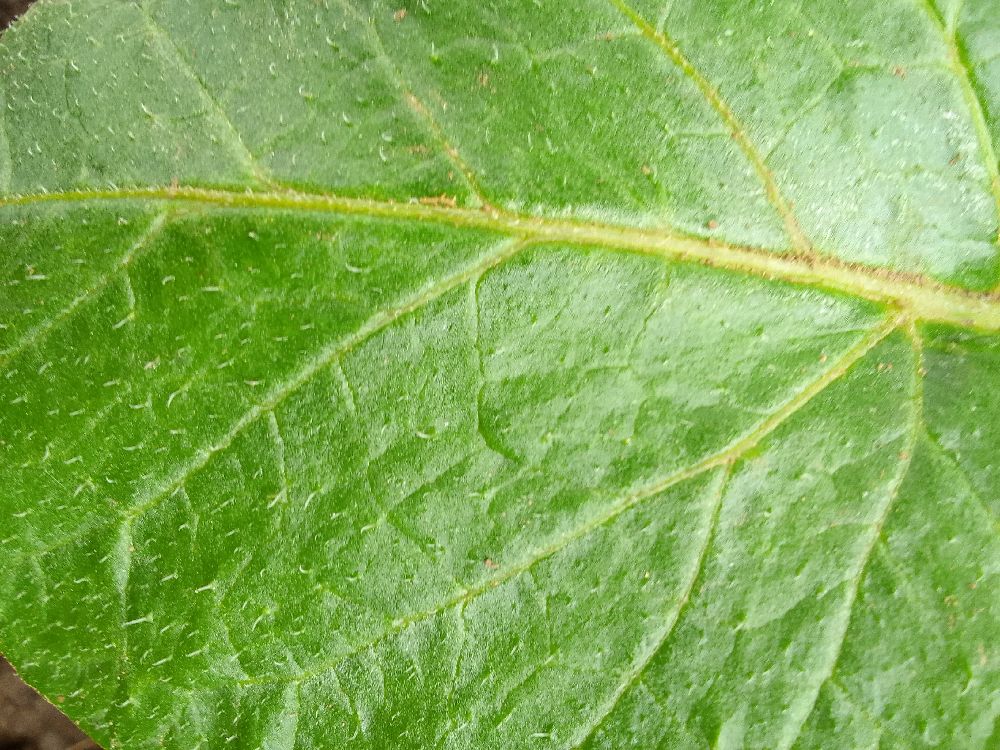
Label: Healthy